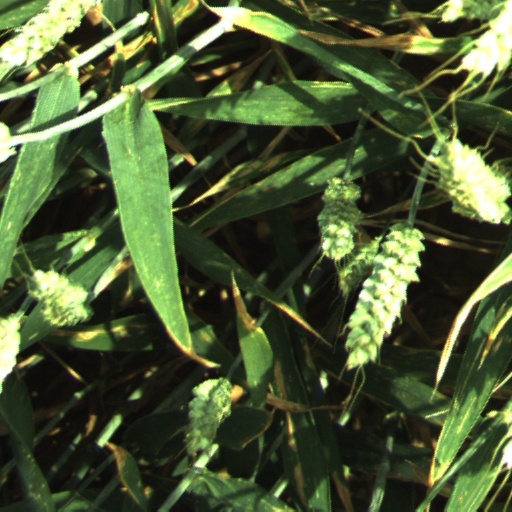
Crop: wheat